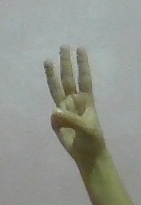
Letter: thaa